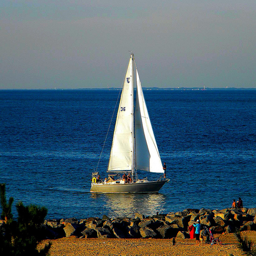
A sailboat is floating near the rocky shore of a beach.
The sailboat icomes close to  shore where people can see each other.
A brown boat with white sails on water.
The sailboat is arriving at the rocky shore.
Couple of people on land watching the sail boat out in the ocean